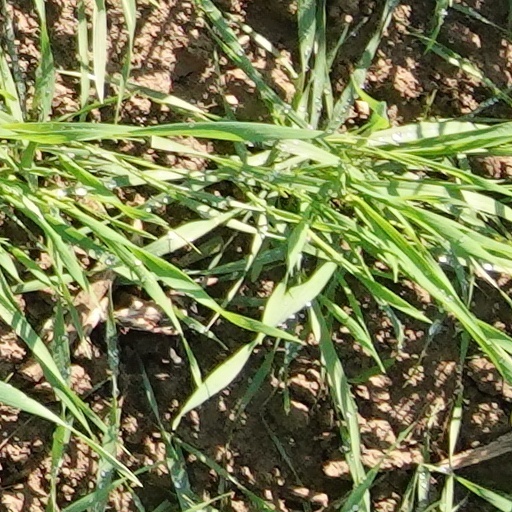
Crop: wheat